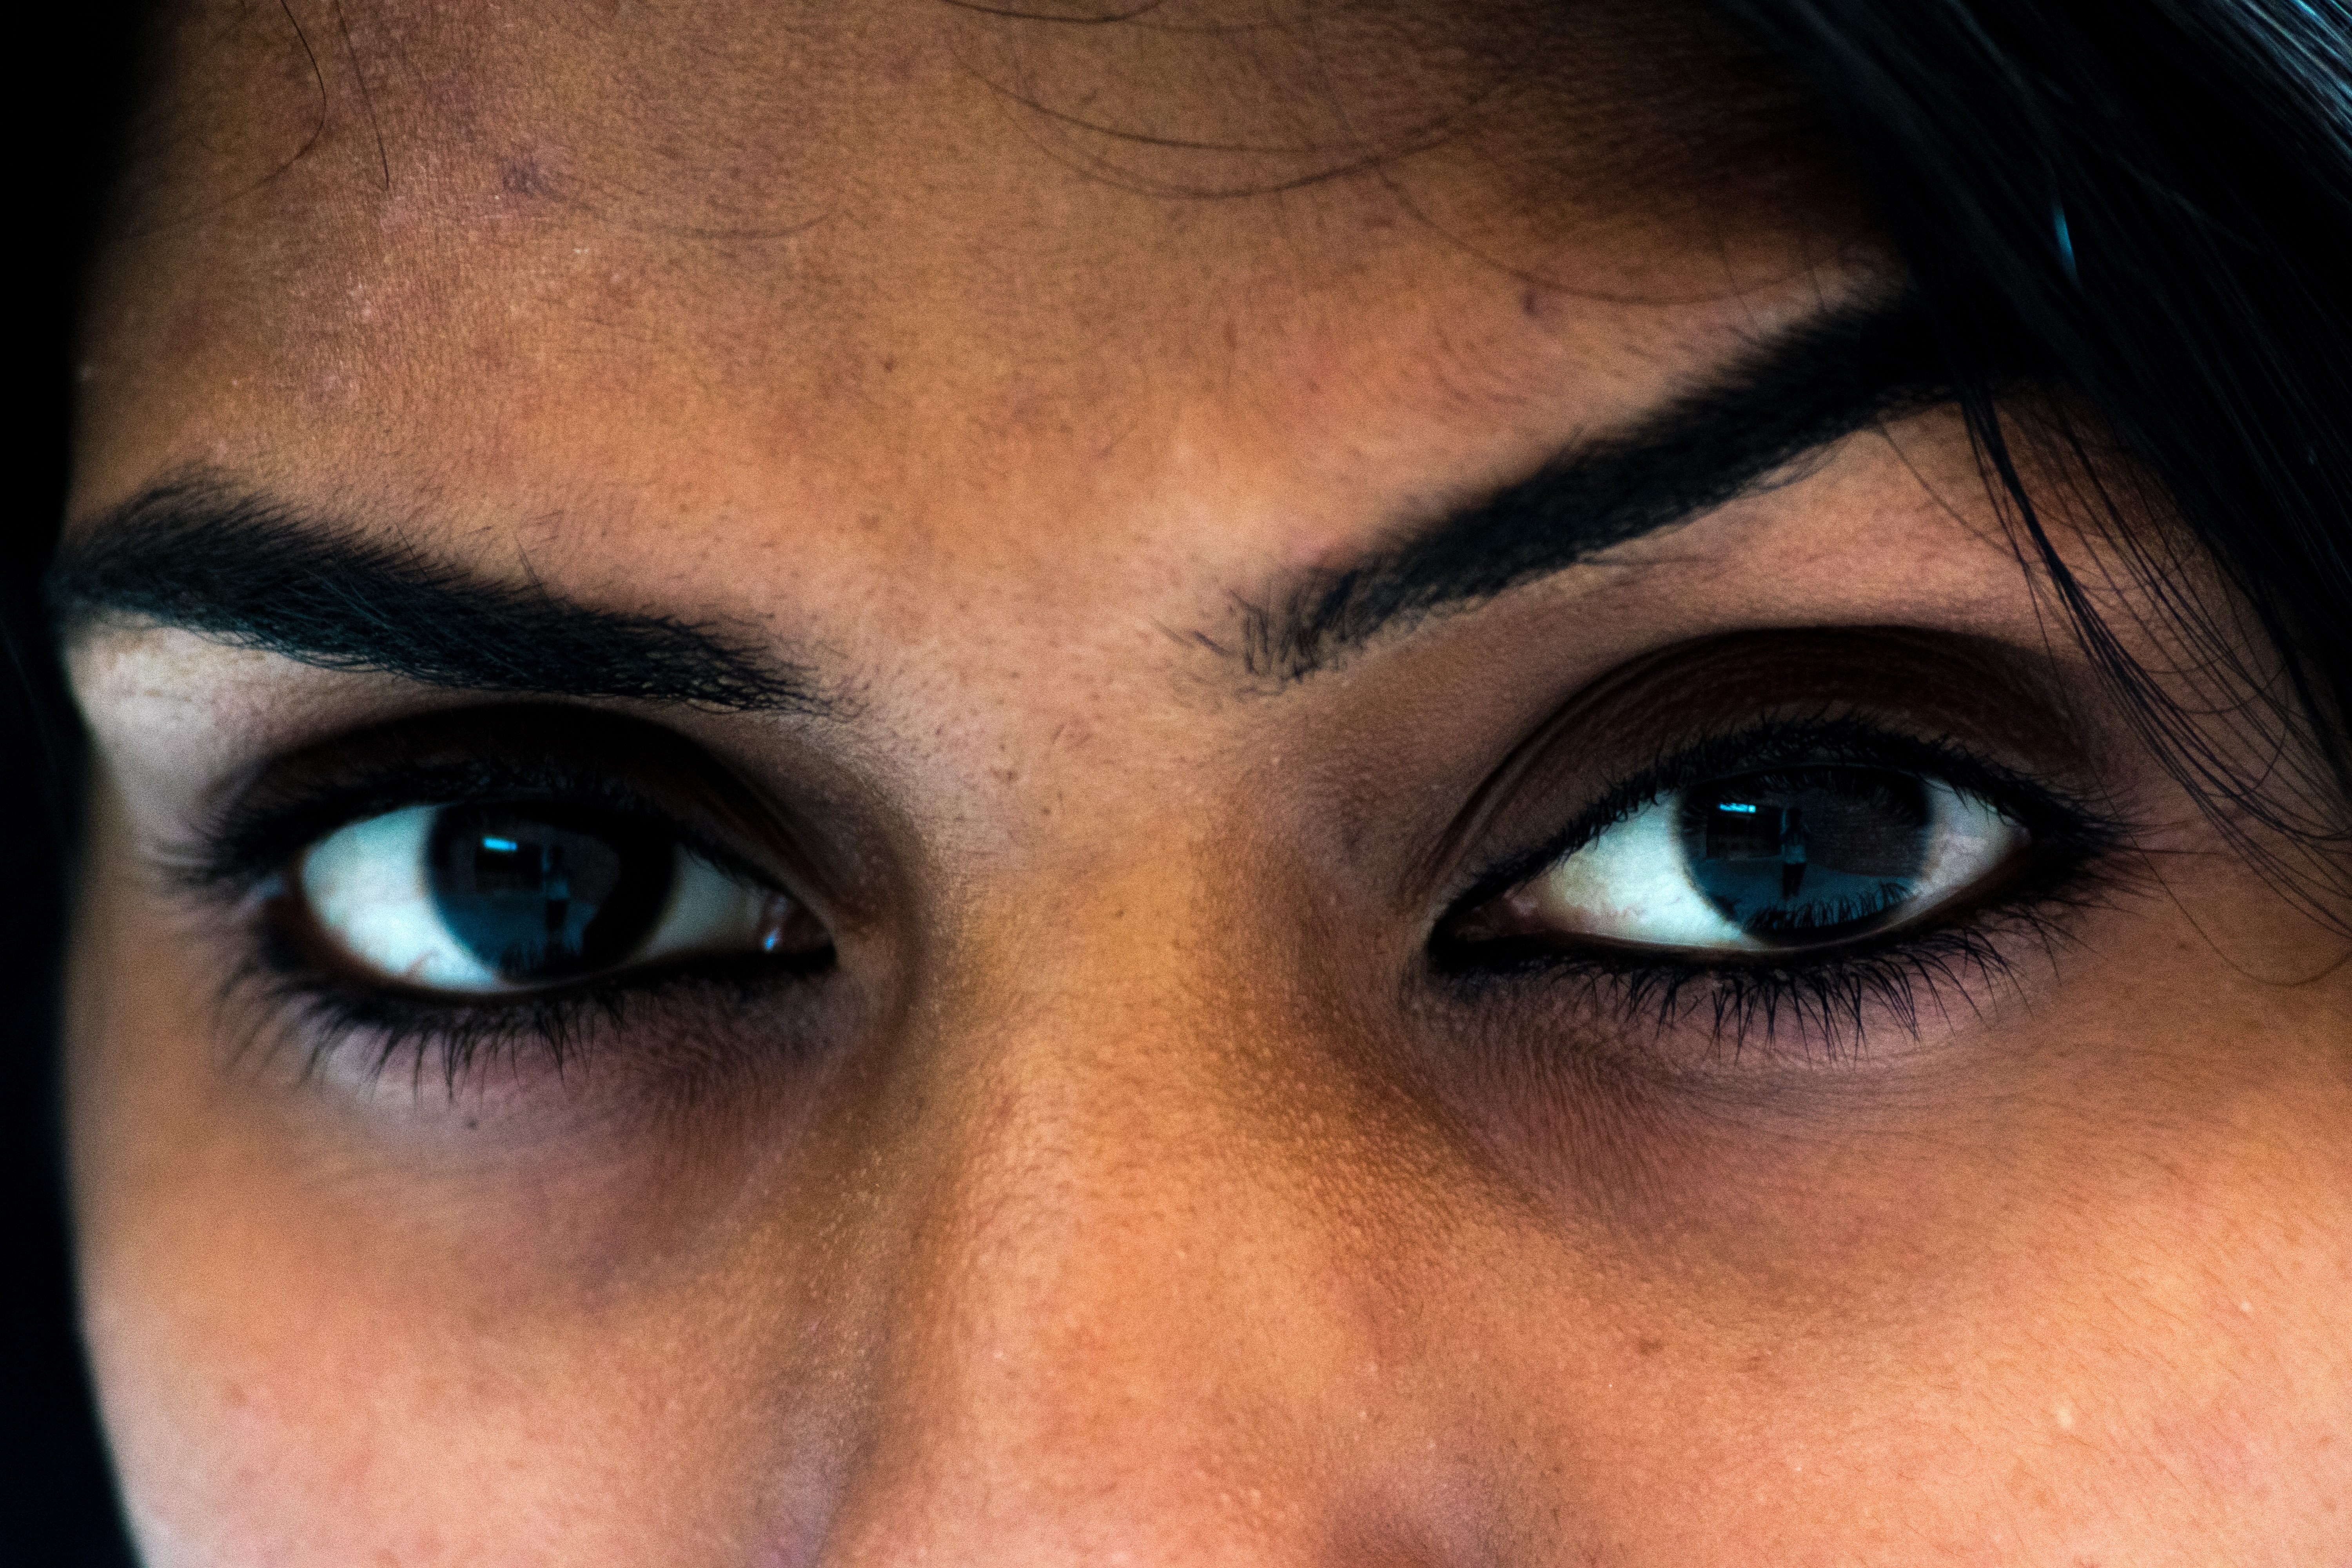
hair, color, blue, eyebrow, eyelash, close up, human body, face, nose, cheek, eye, head, skin, beauty, organ, forehead, vision care, eyelash extensions